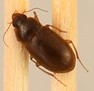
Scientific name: Amara quenseli
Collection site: Onaqui NEON (ONAQ), plot ONAQ_018